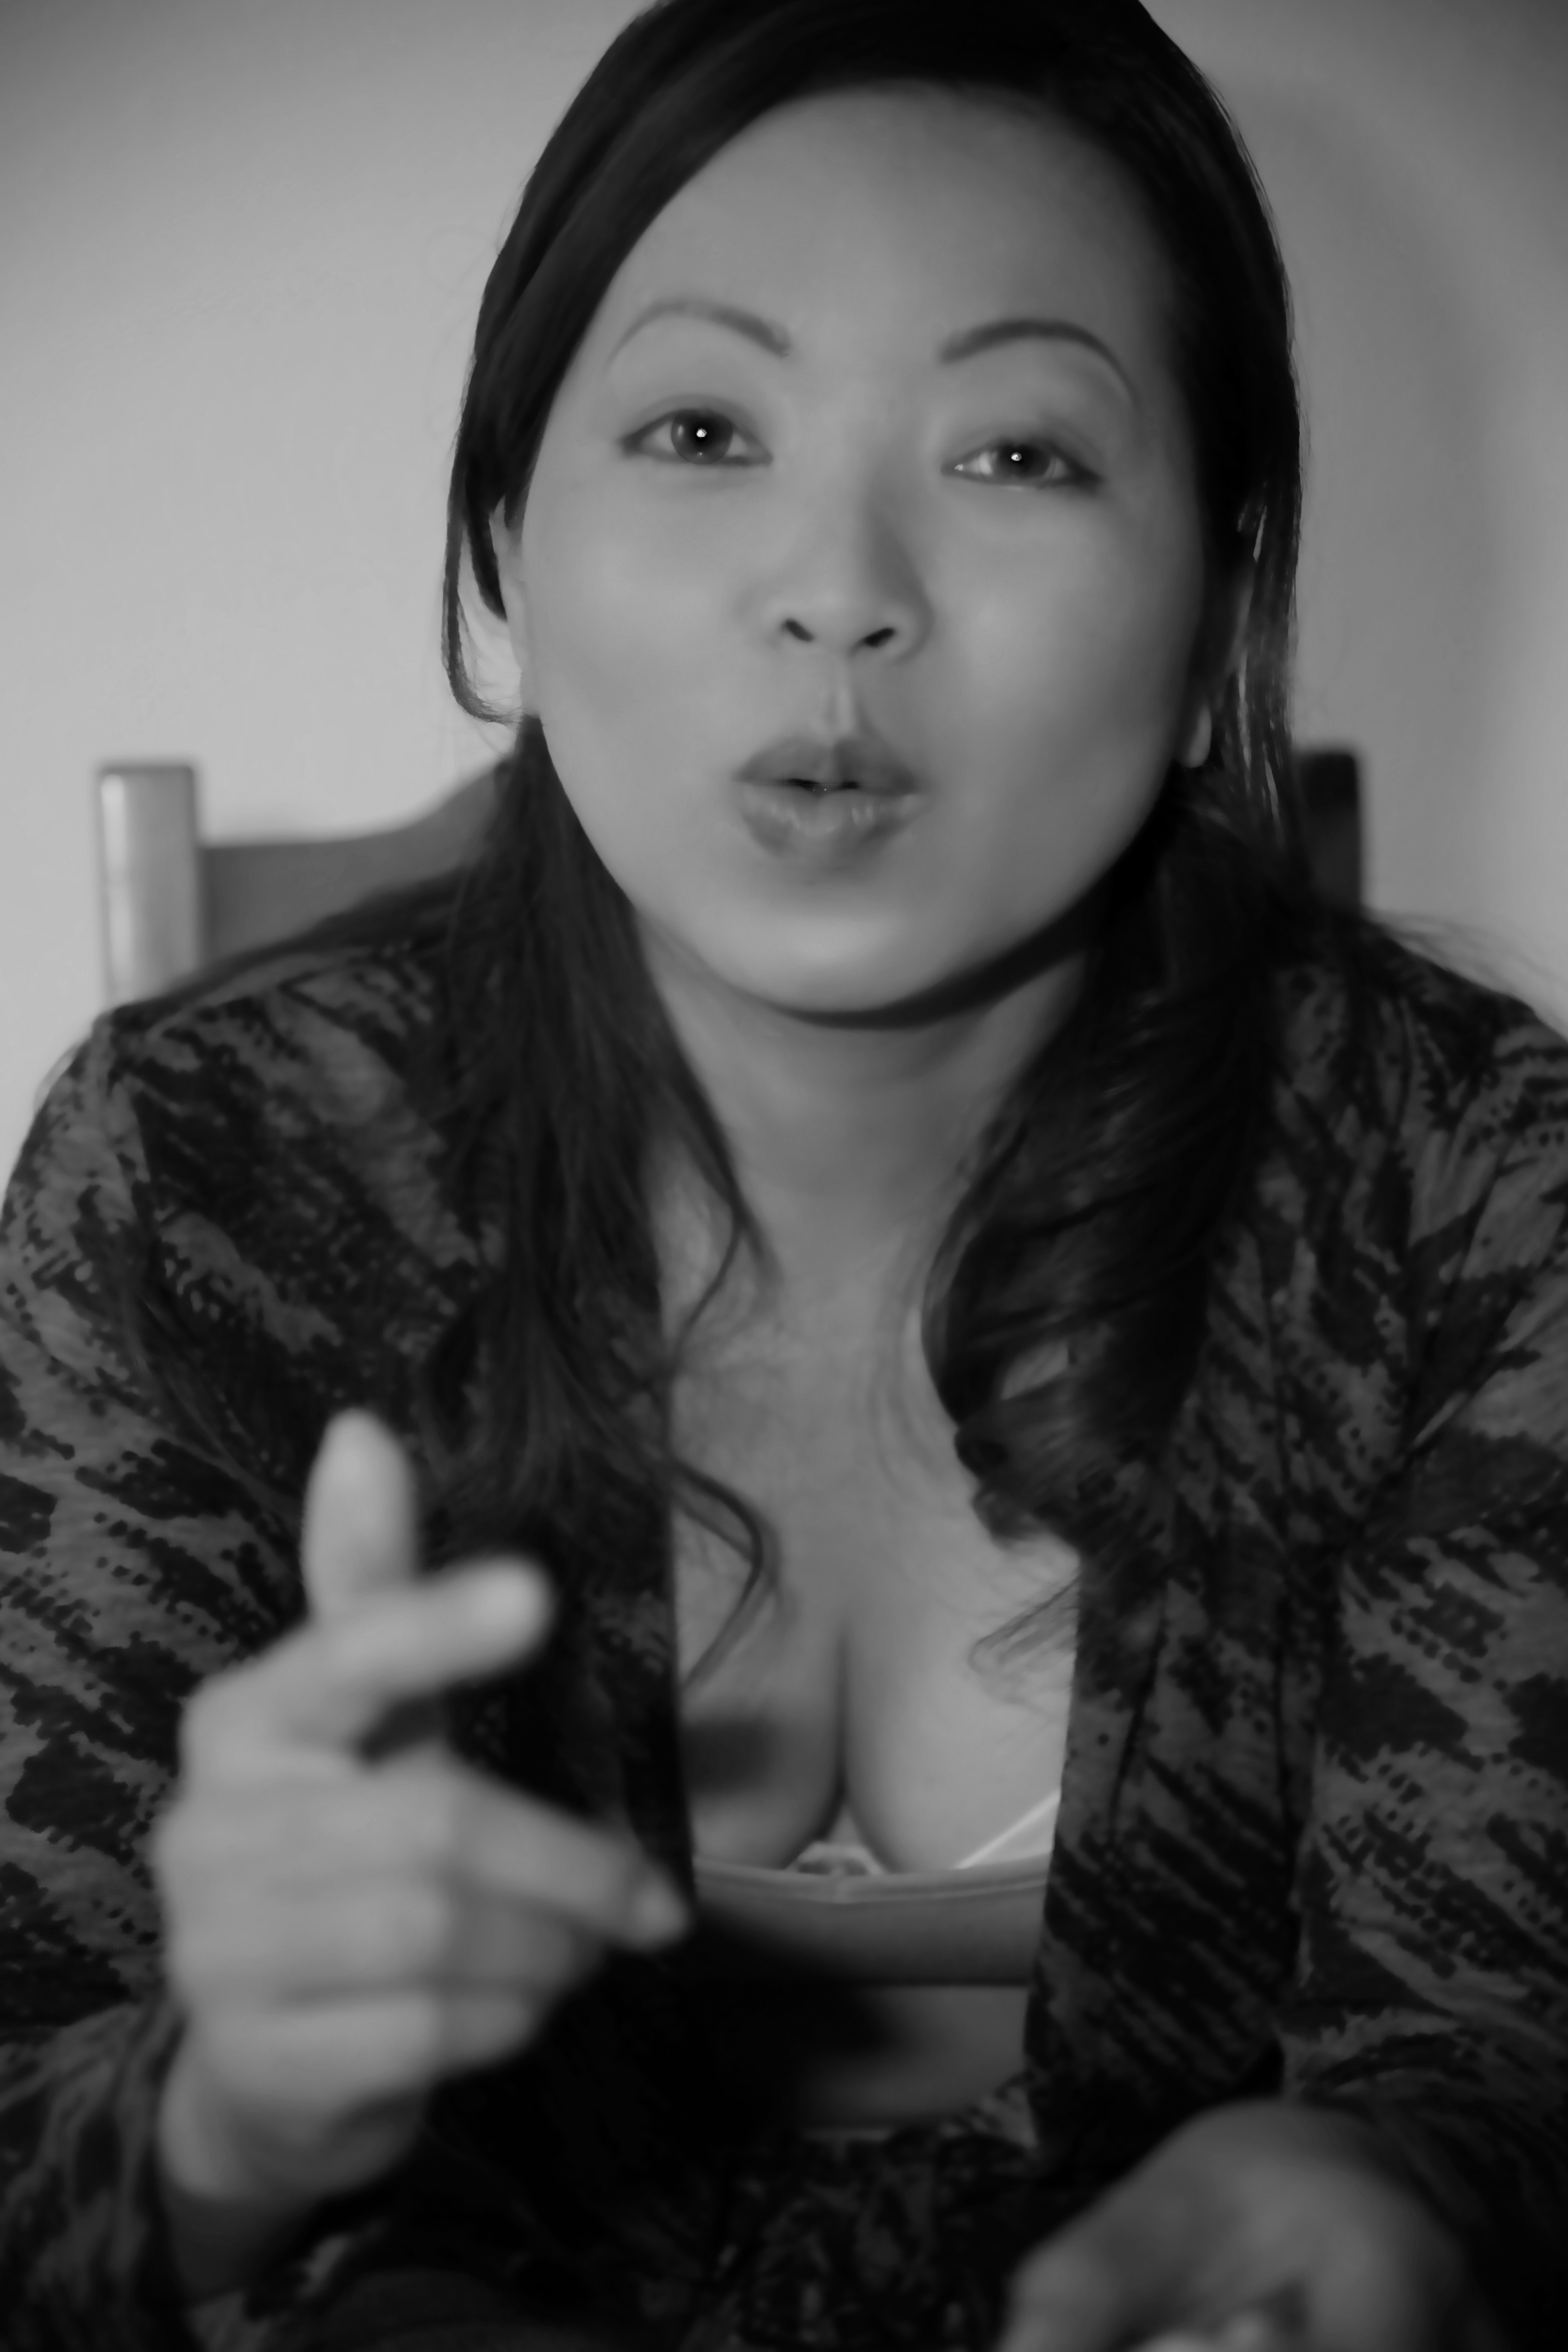
girl, black, white, face, photograph, person, beauty, black and white, lady, photography, monochrome photography, snapshot, black hair, chin, smile, cheek, portrait, photo shoot, monochrome, long hair, model, portrait photography, brown hair